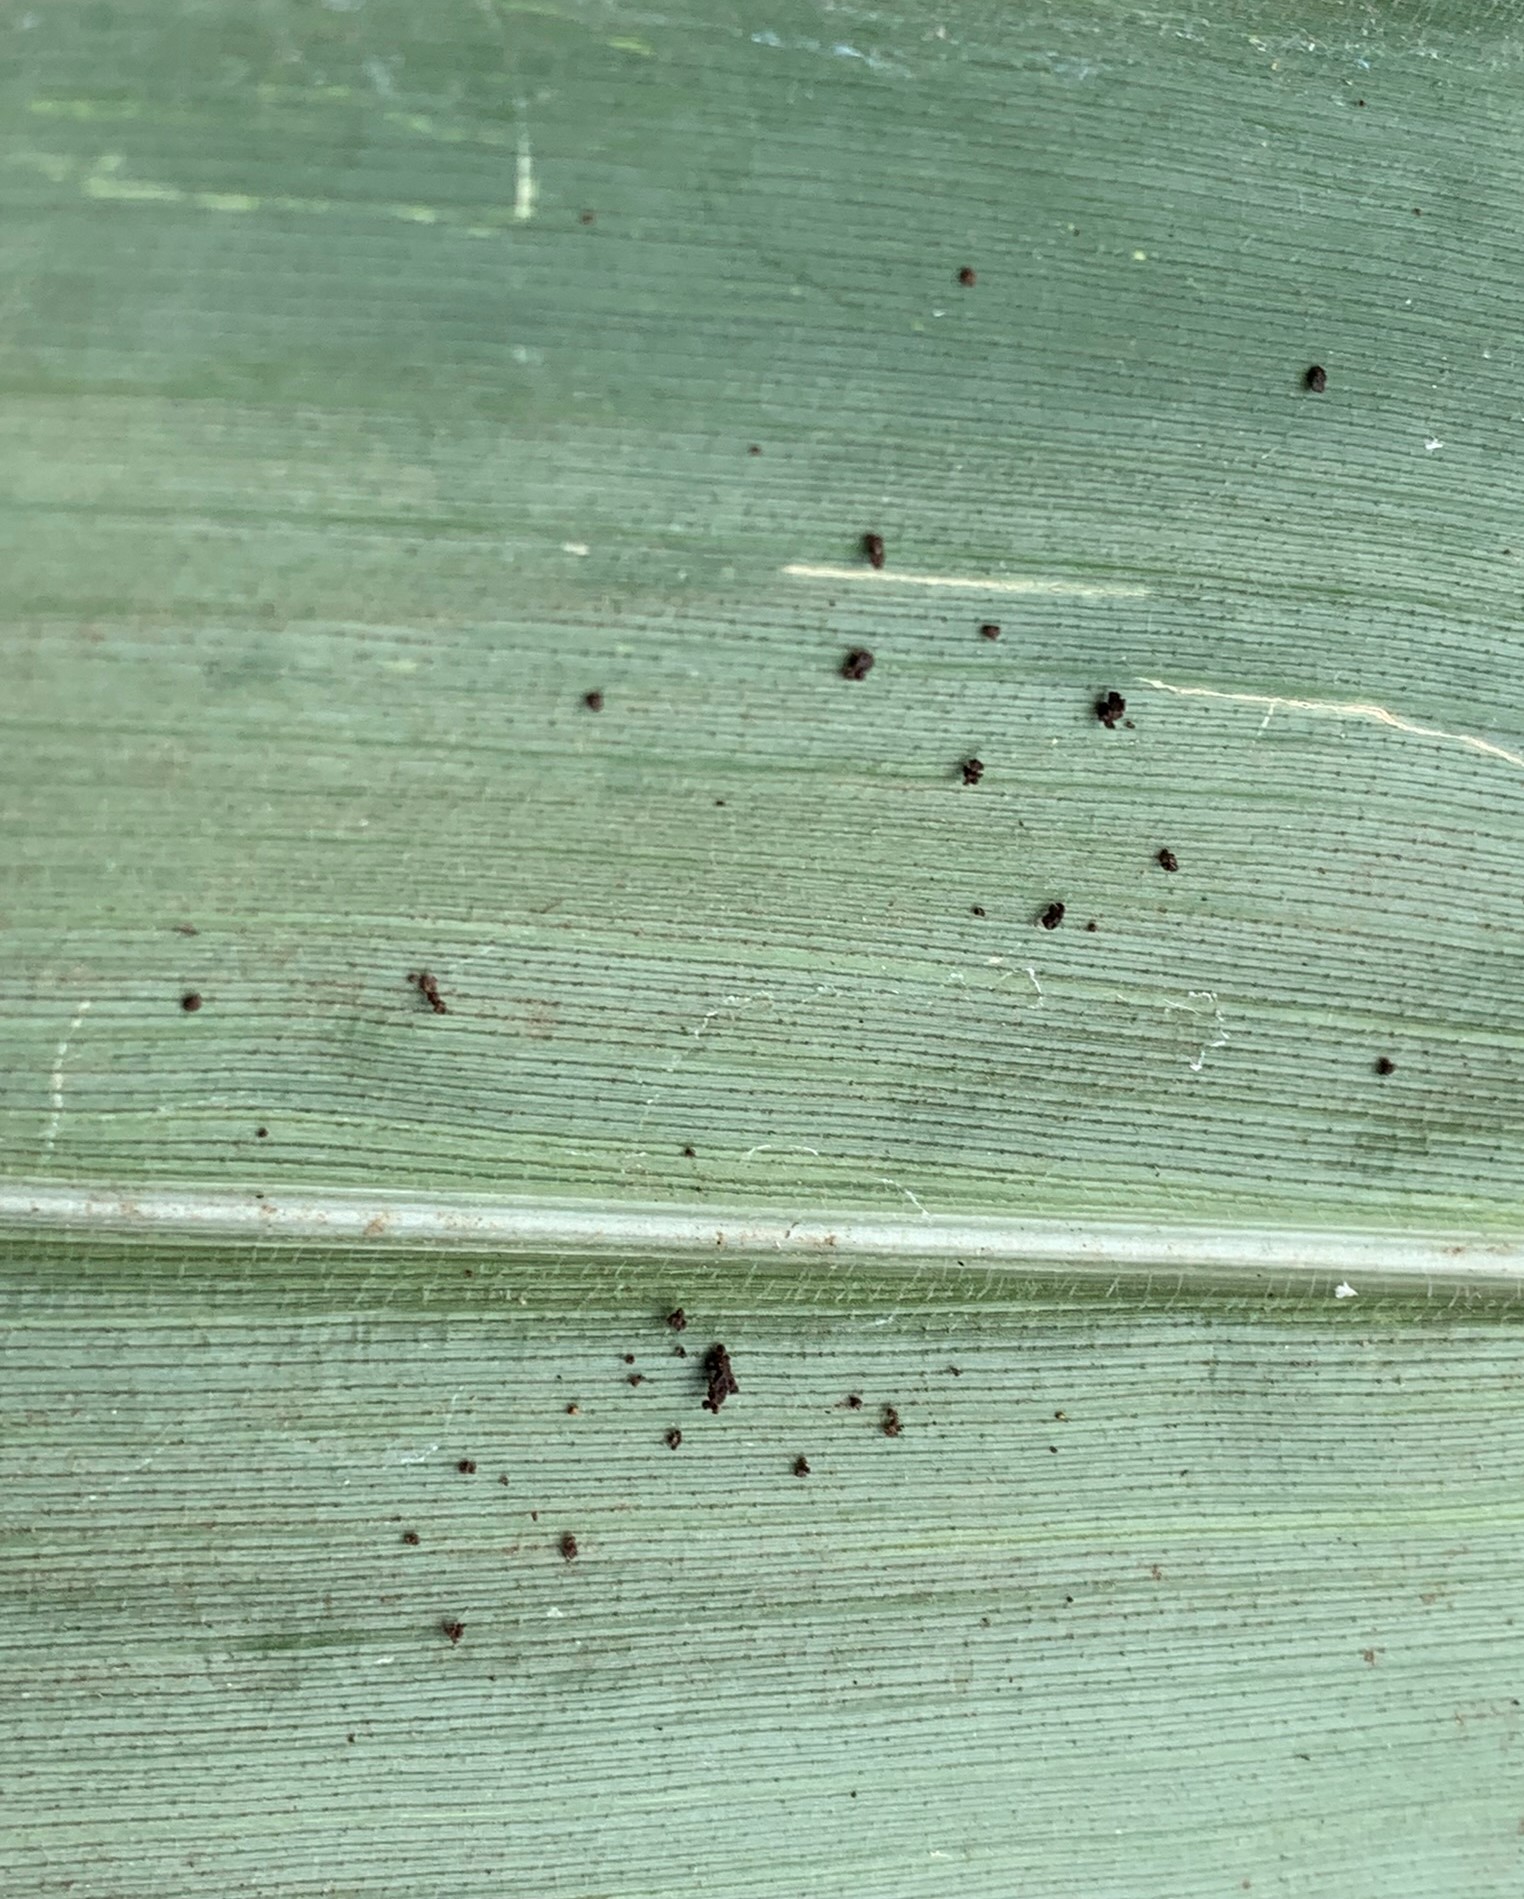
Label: Healthy